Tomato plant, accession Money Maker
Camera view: bottom (45 deg); turntable rotation: 210 degrees
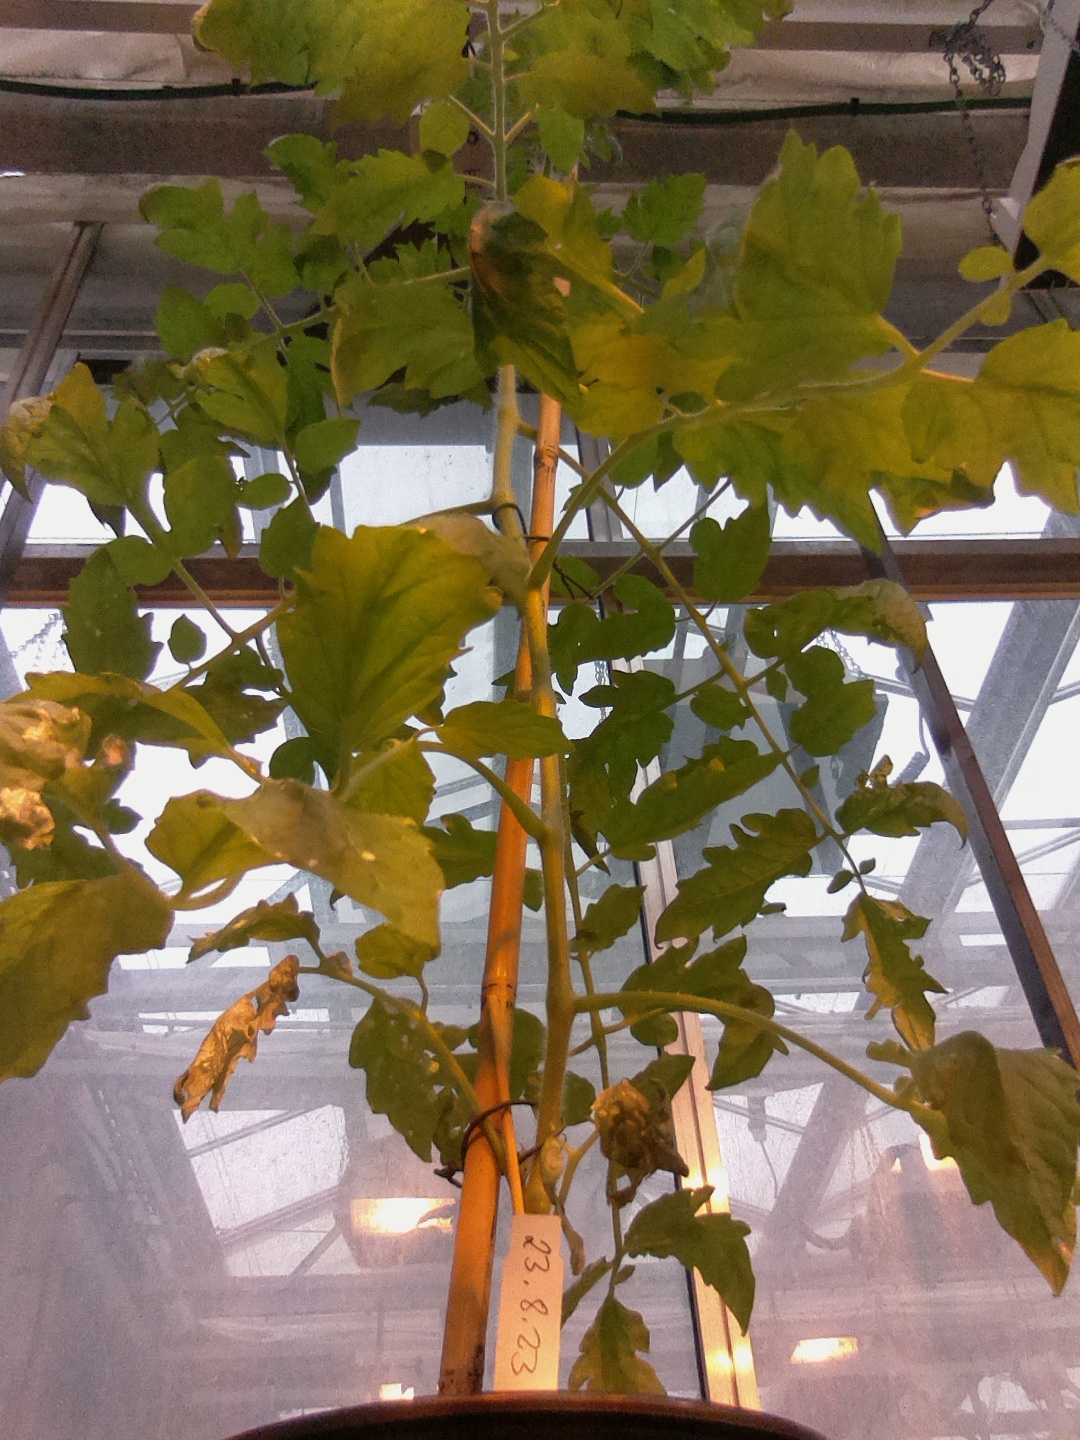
BBCH growth stage 54: 4 inflorescences visible